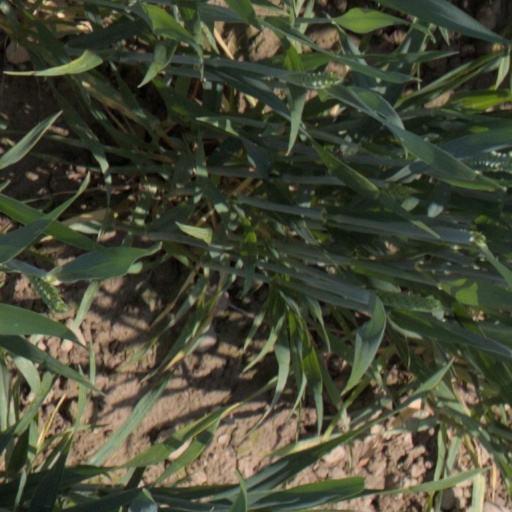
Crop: wheat